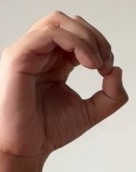
ASL sign: O